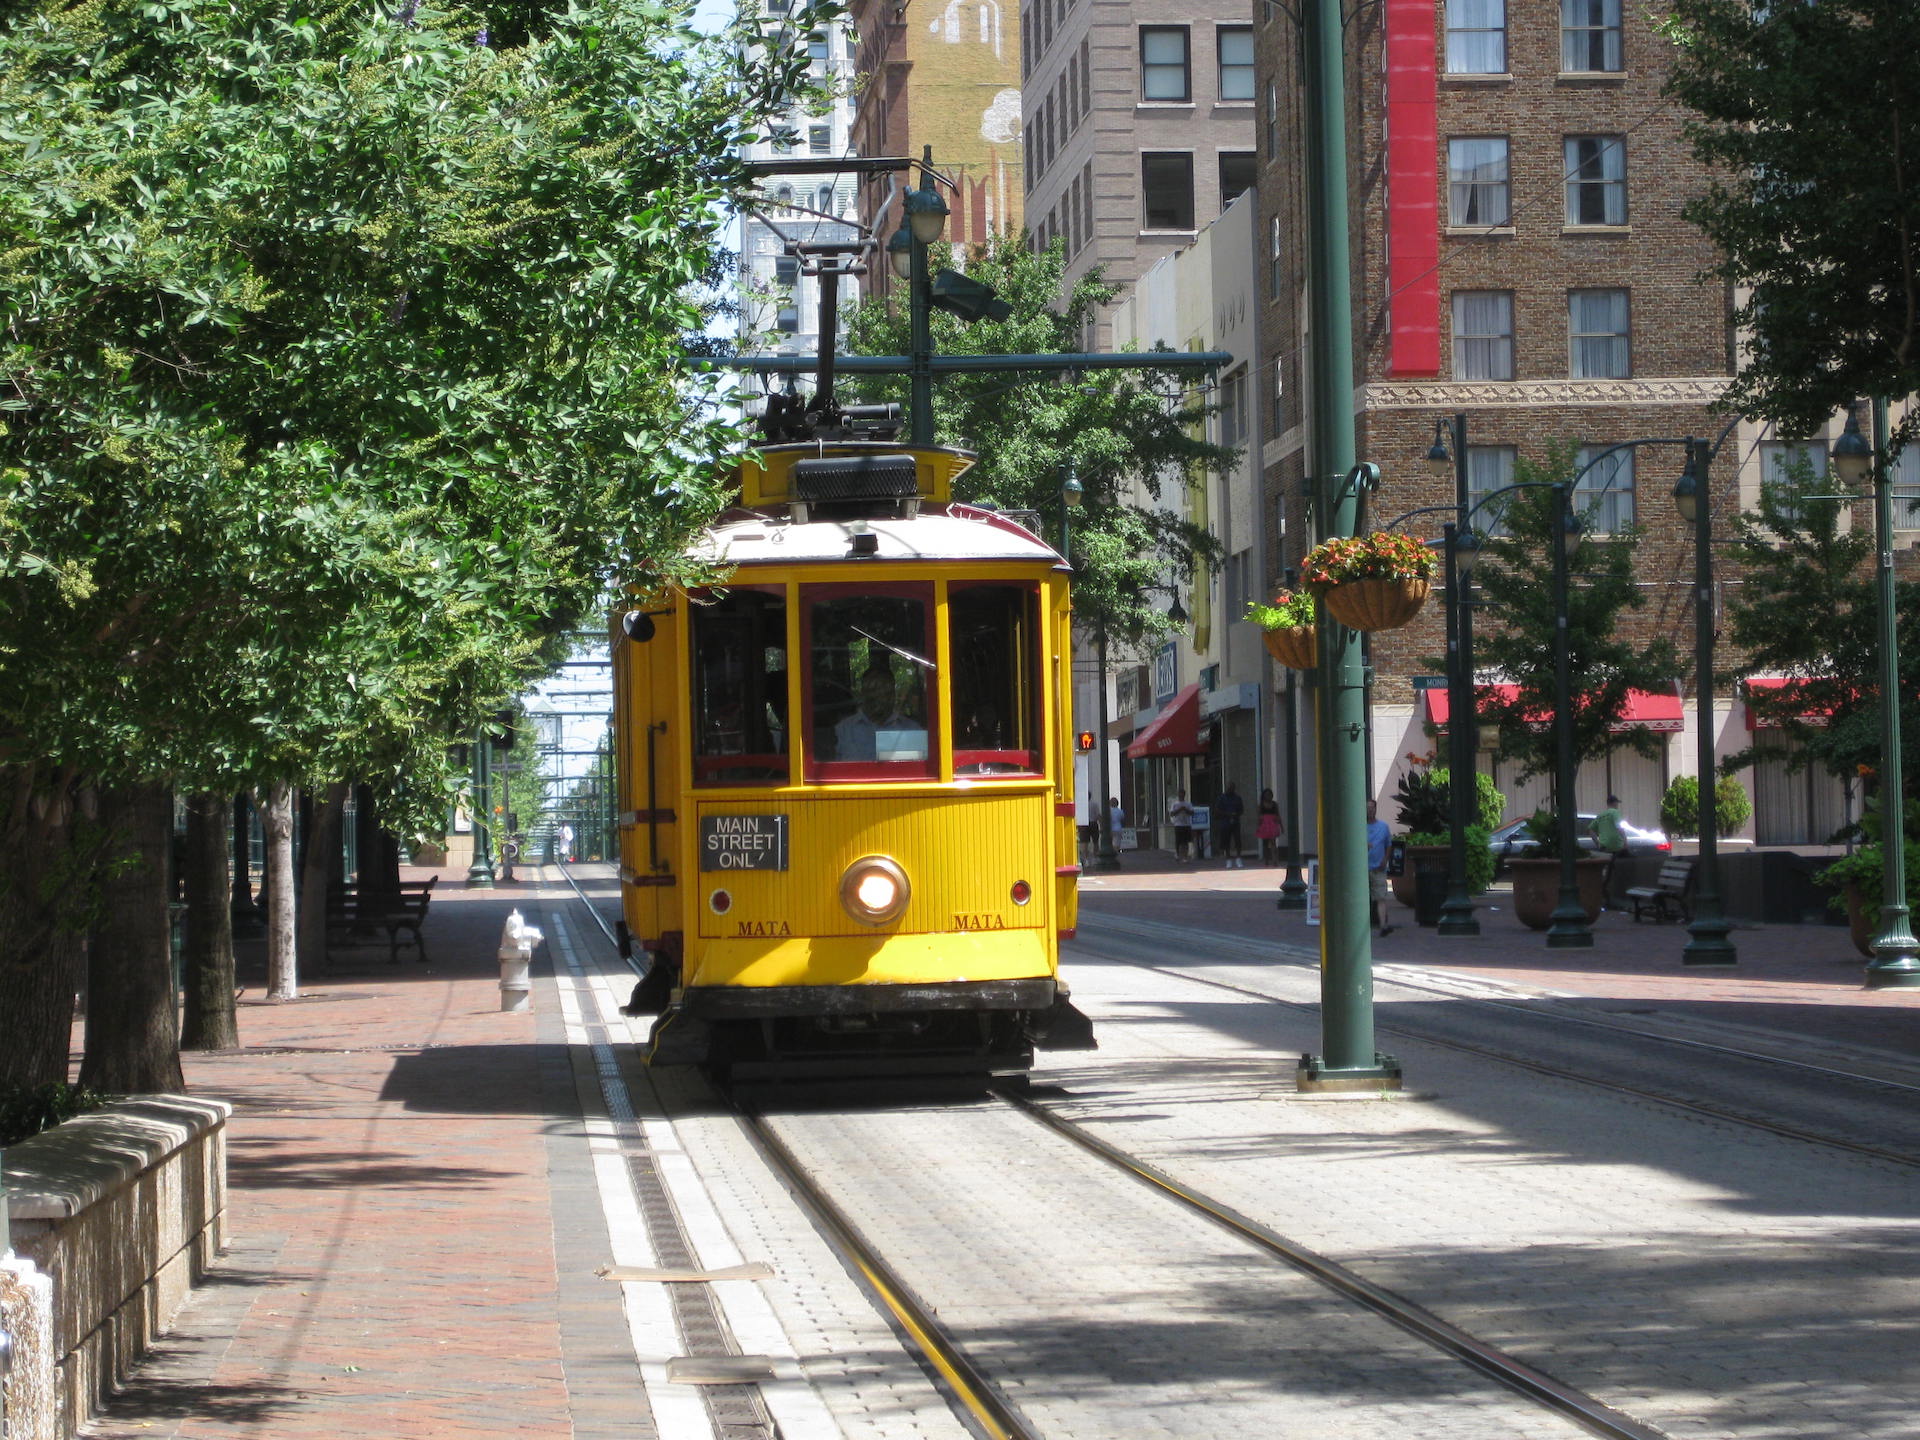
tram, yellow, memphis, tennessee, trolley, vintage, old, land vehicle, vehicle, transport, mode of transport, public transport, motor vehicle, rolling stock, neighbourhood, urban area, metropolitan area, electricity, tree, thoroughfare, electrical supply, metropolis, track, cable car, architecture, street, city, bus, residential area, plant, lane, car, compact car, downtown, metro